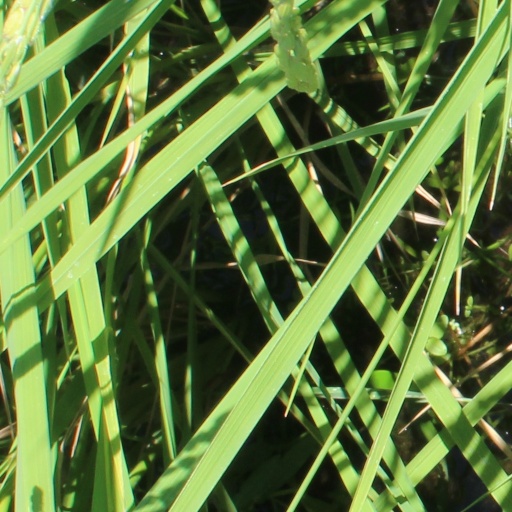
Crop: rice